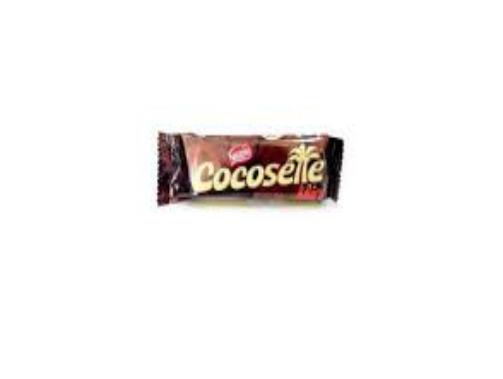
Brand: Cocosette
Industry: Food